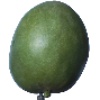
Label: mango